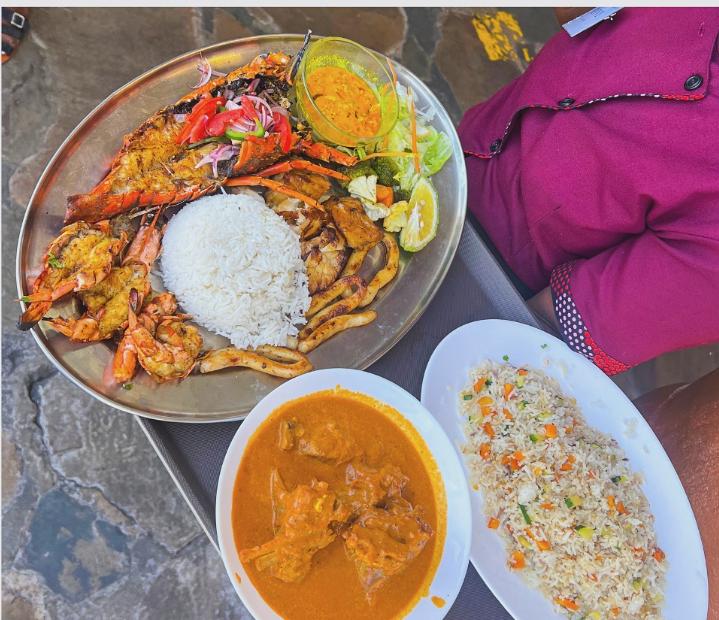
Mhudumu wa hoteli ambaye ameweza kubeba vyakula kadhaa kwenye sinia. Kando yake kuna sahani ambayo ni rangi nyeupe zikiwa mbili moja ikiwa imebeba mchele, ingine na nyama na ile ingine pale imeweza kubeba mchele, samaki na hata ndimu ndani yake.